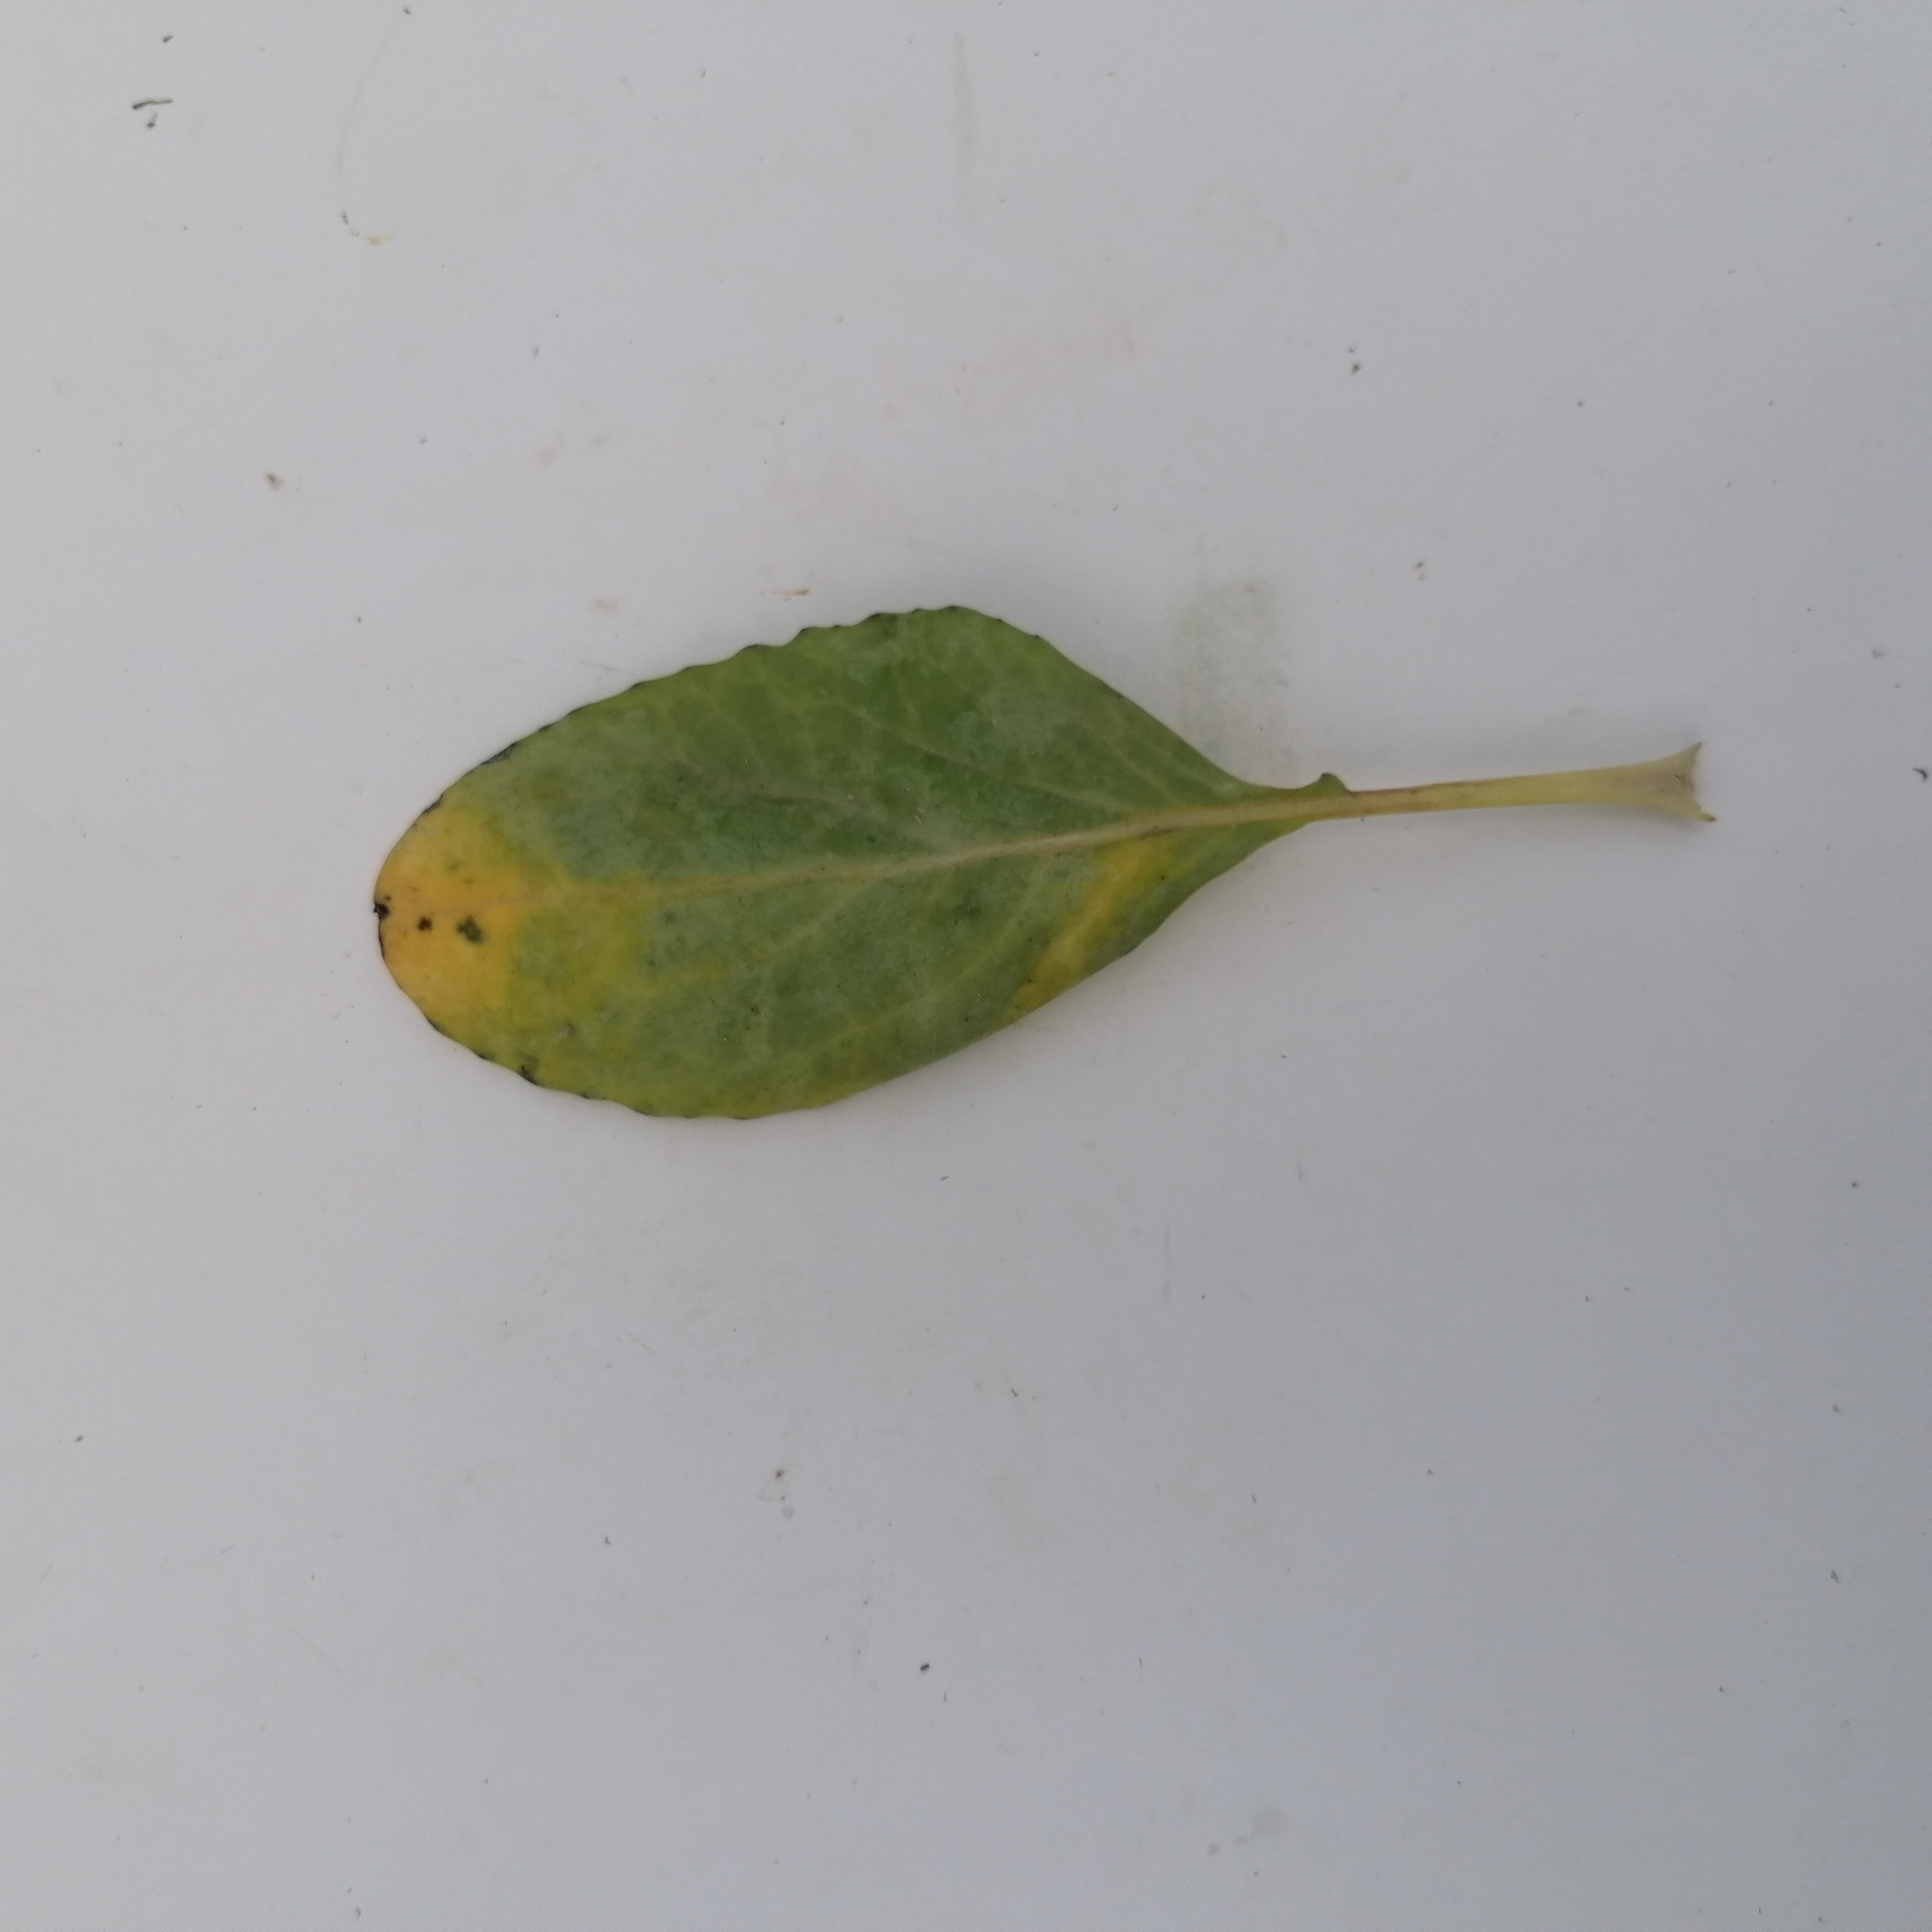
Label: Black Rot